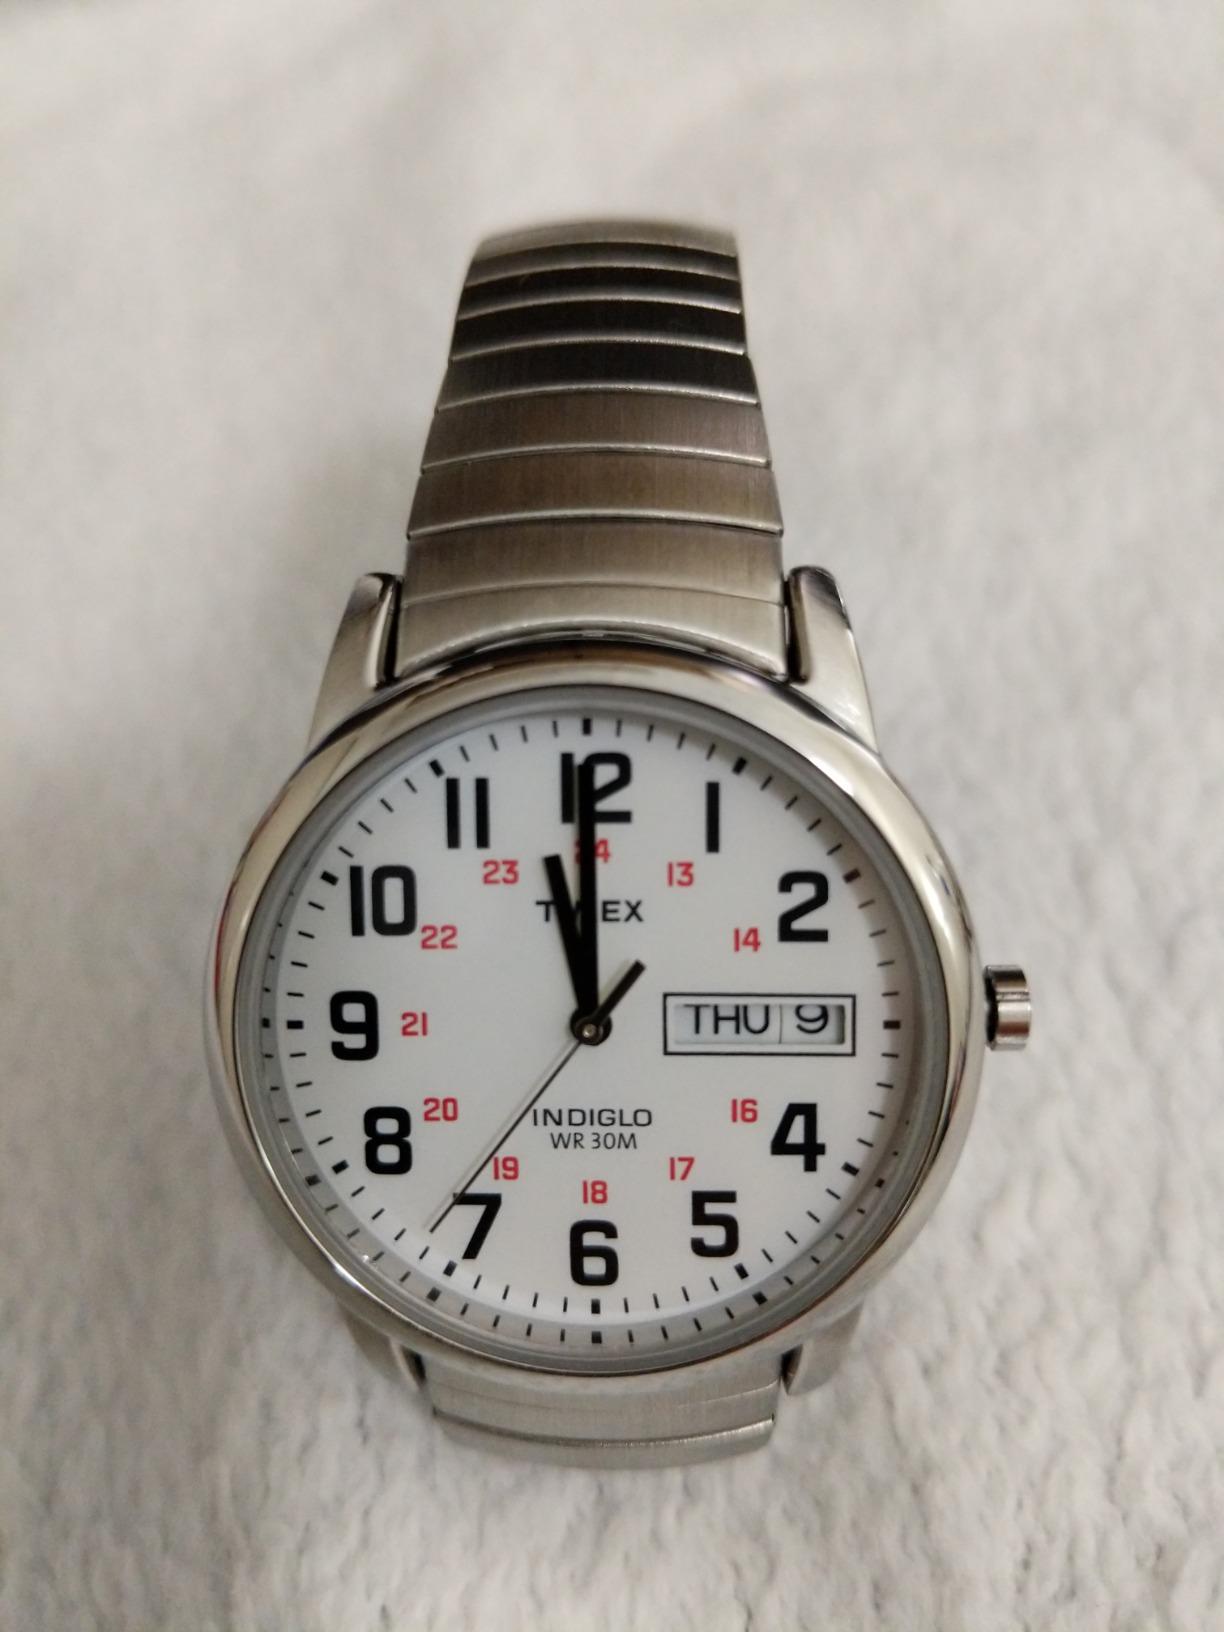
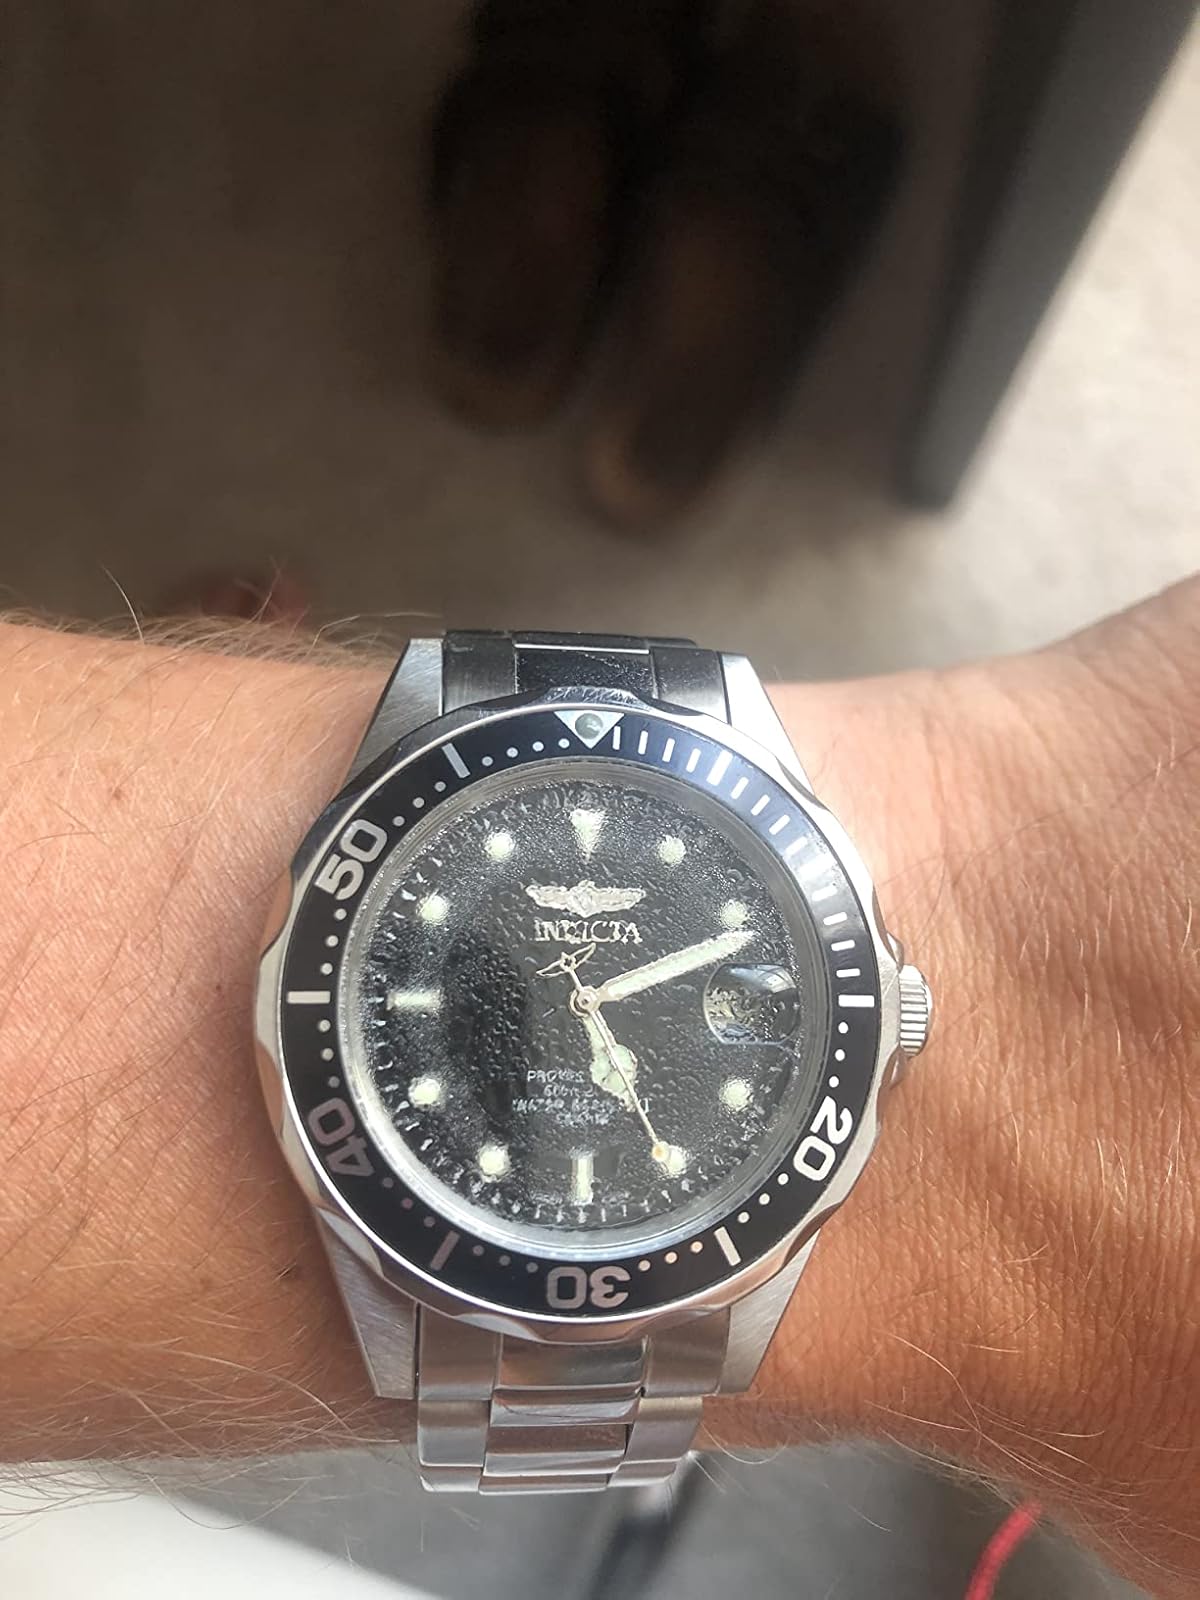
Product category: accessories_watch
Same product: no